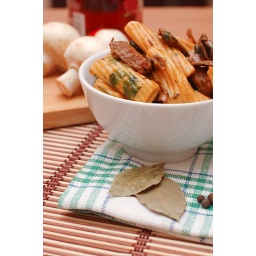
Pasta with meat and mushrooms in a round white plate on the kitchen table